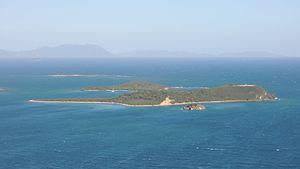
Ile N'Géa dans la baie de Sainte-Marie
Nouméa, principale ville portuaire de Nouvelle-Calédonie, est le chef-lieu de cette collectivité d'outre-mer française au statut spécifique et de la Province Sud, située sur une presqu'île de la côte sud-ouest de la Grande Terre.
L’île Uéré est une îlot de Nouvelle-Calédonie appartenant administrativement à Nouméa.